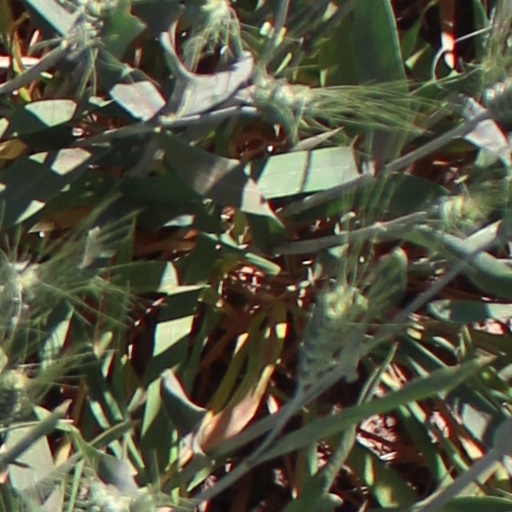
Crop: wheat